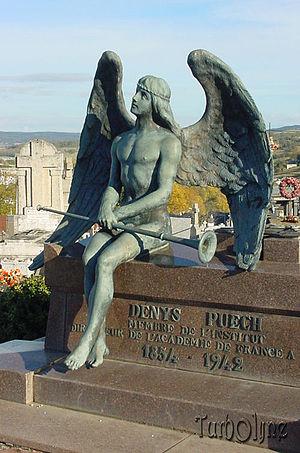
Tombe du sculpteur Denys Puech au cimetière de Rodez
Denys Puech, né le 3 décembre 1854 à Gavernac et mort le 9 décembre 1942 à Rodez, est un sculpteur français.